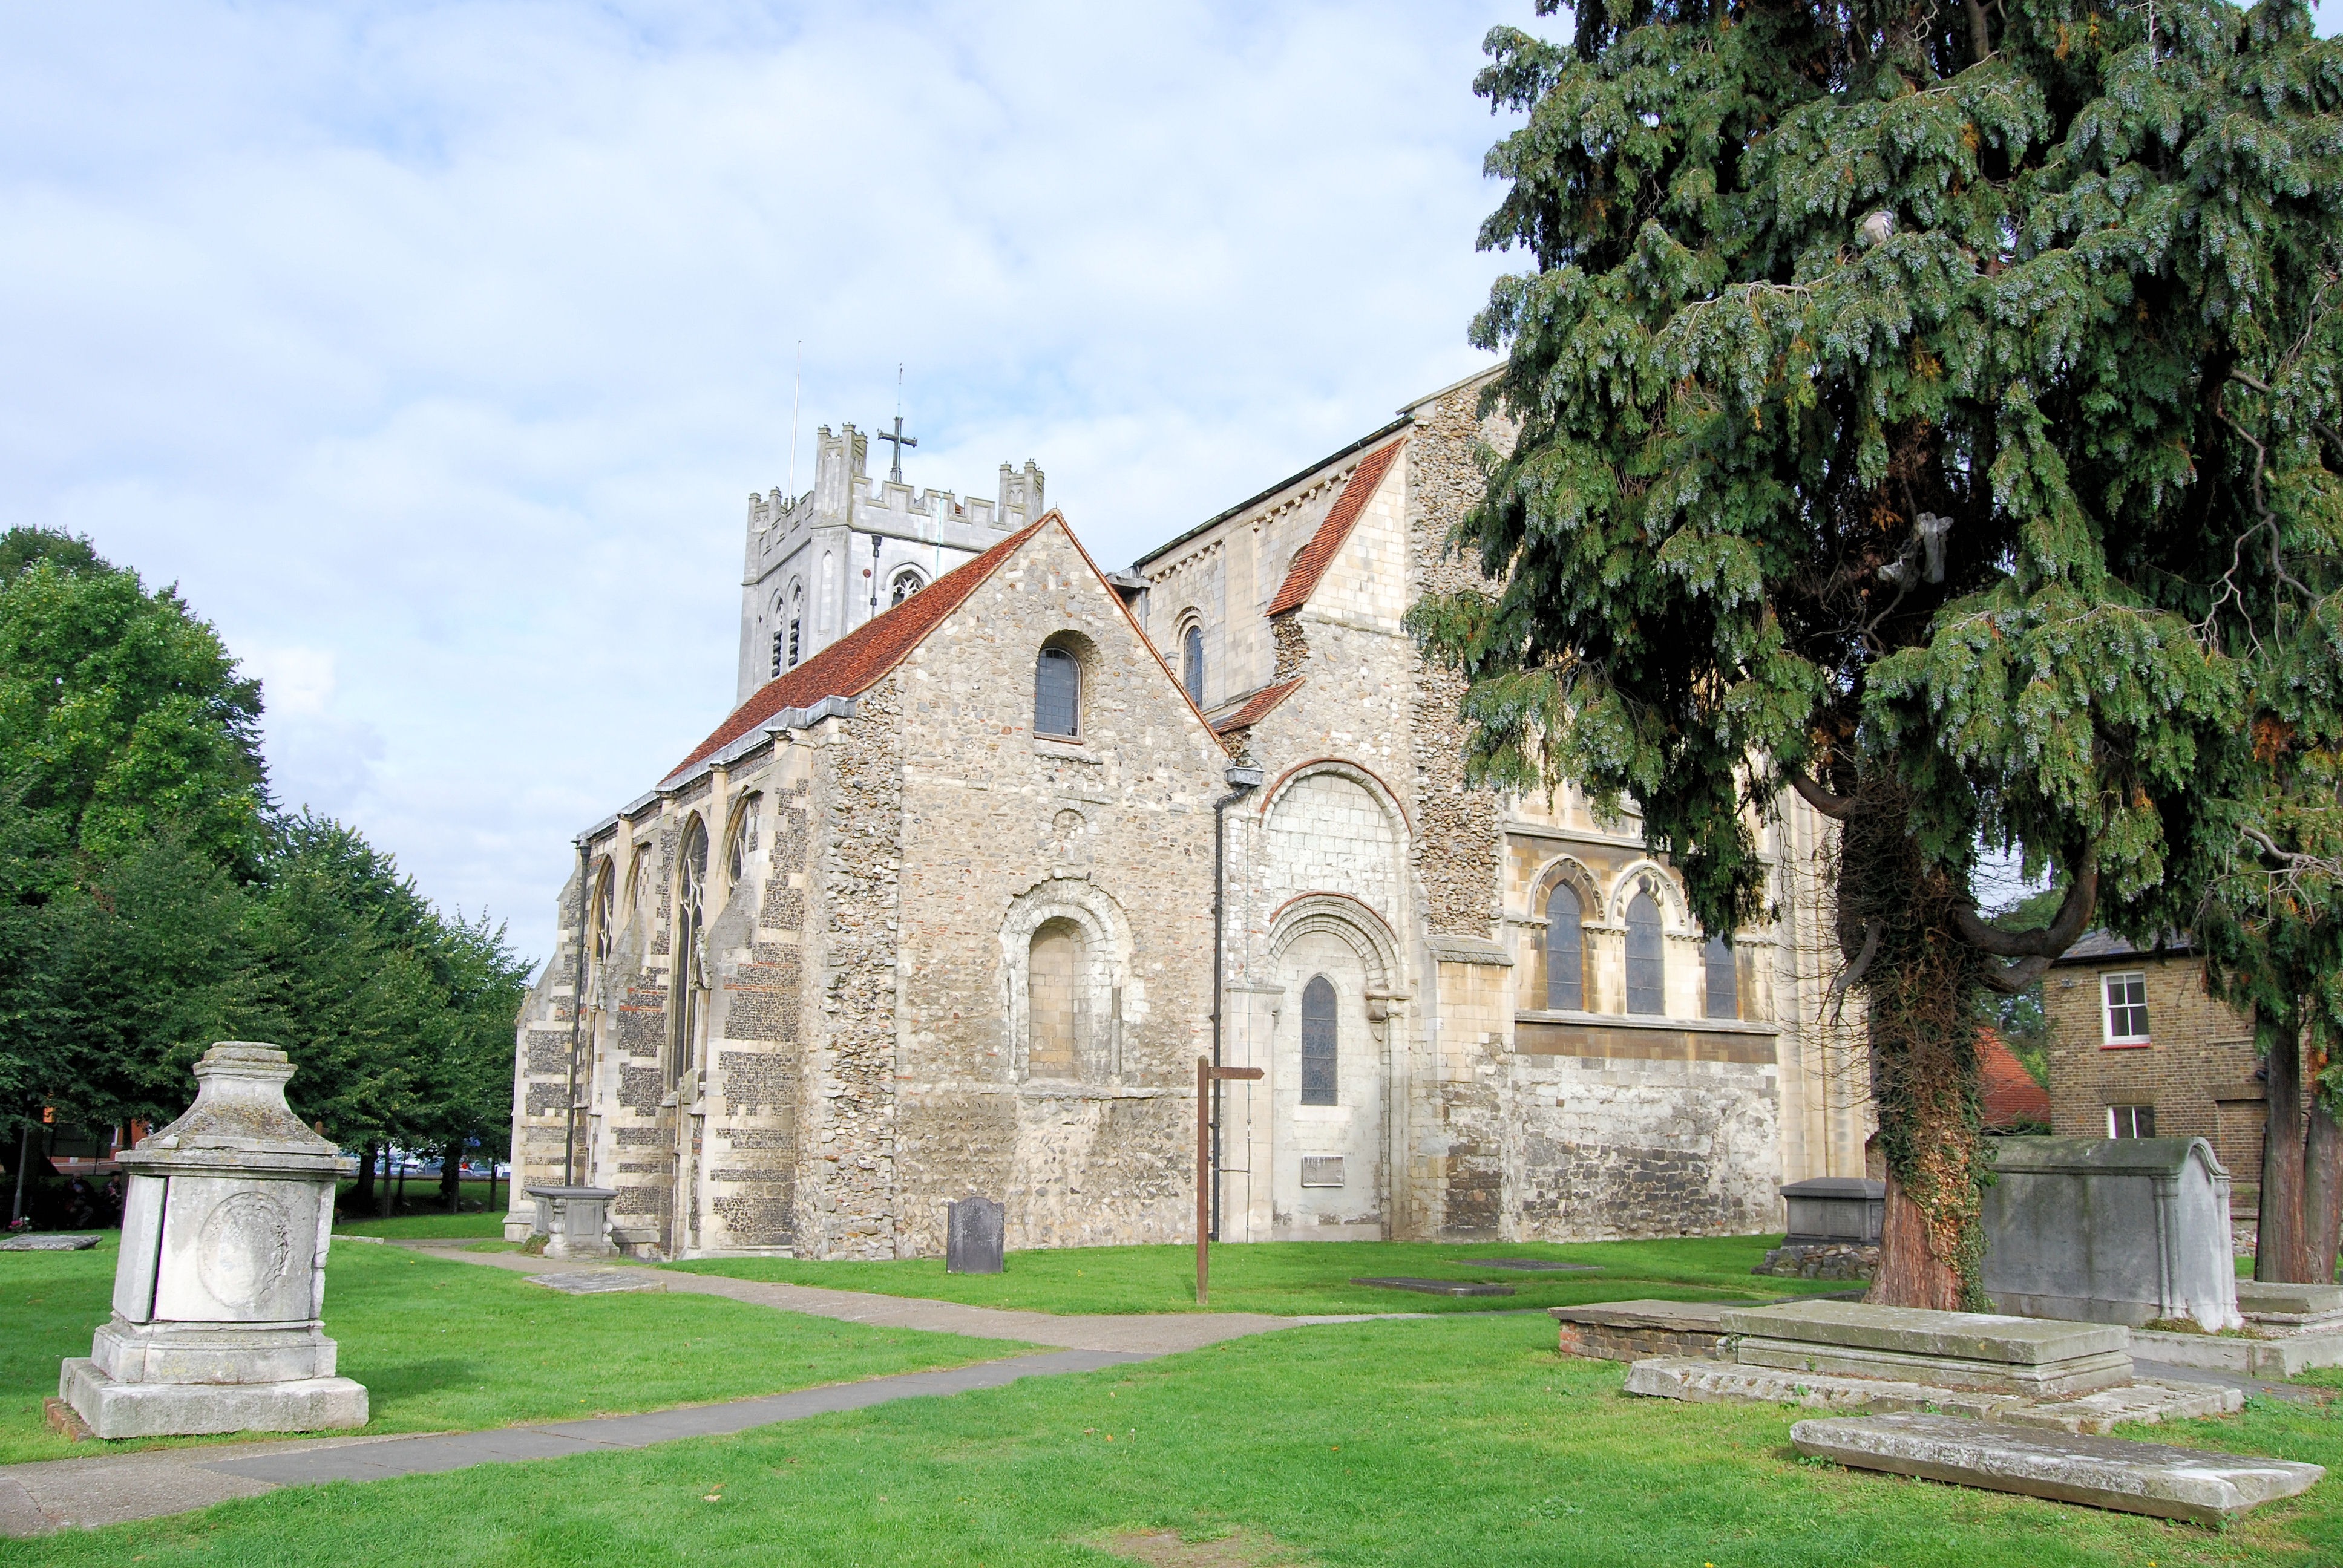
architecture, building, chateau, stone, church, chapel, historic, place of worship, england, medieval, monastery, christianity, abbey, estate, manor house, spanish missions in california